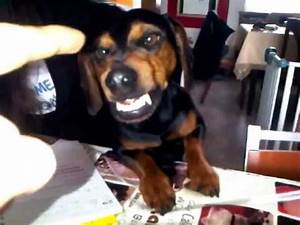
Label: dog